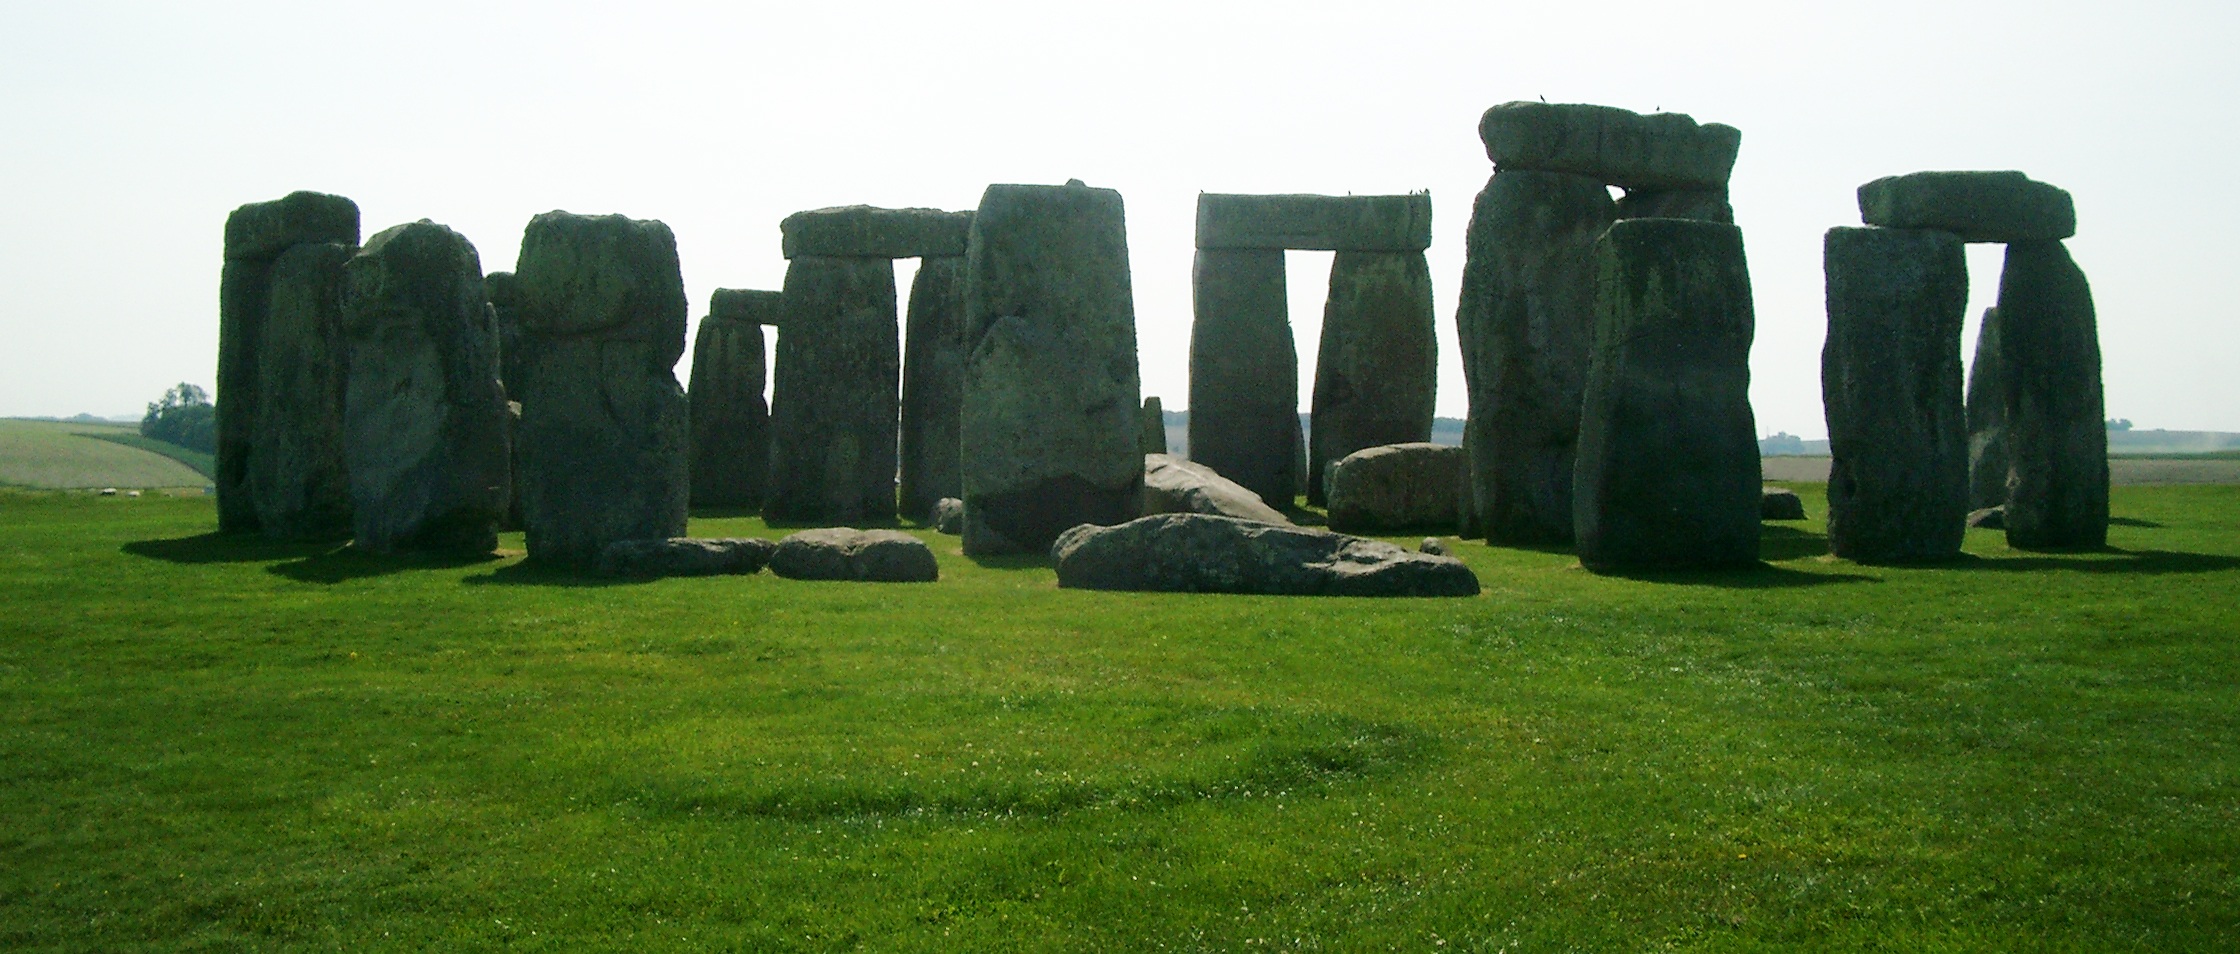
grass, rock, structure, lawn, stone, monument, green, ancient, landmark, tourism, uk, england, sculpture, memorial, archeology, britain, prehistoric, stonehenge, monolith, henge